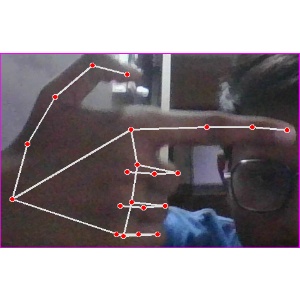
अक्षर: ब